Sean Connery

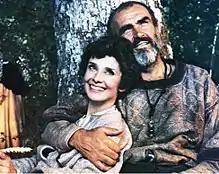
Connery with Audrey Hepburn in "Robin and Marian" (1976)

Connery's portrayal of Bond owes much to stylistic tutelage from the director Terence Young, who helped polish him while using his physical grace and presence for the action. Lois Maxwell, who played Miss Moneypenny, related that "Terence took Sean under his wing. He took him to dinner, showed him how to walk, how to talk, even how to eat". The tutoring was successful; Connery received thousands of fan letters a week after "Dr. No's" opening, and he became a major sex symbol in film.